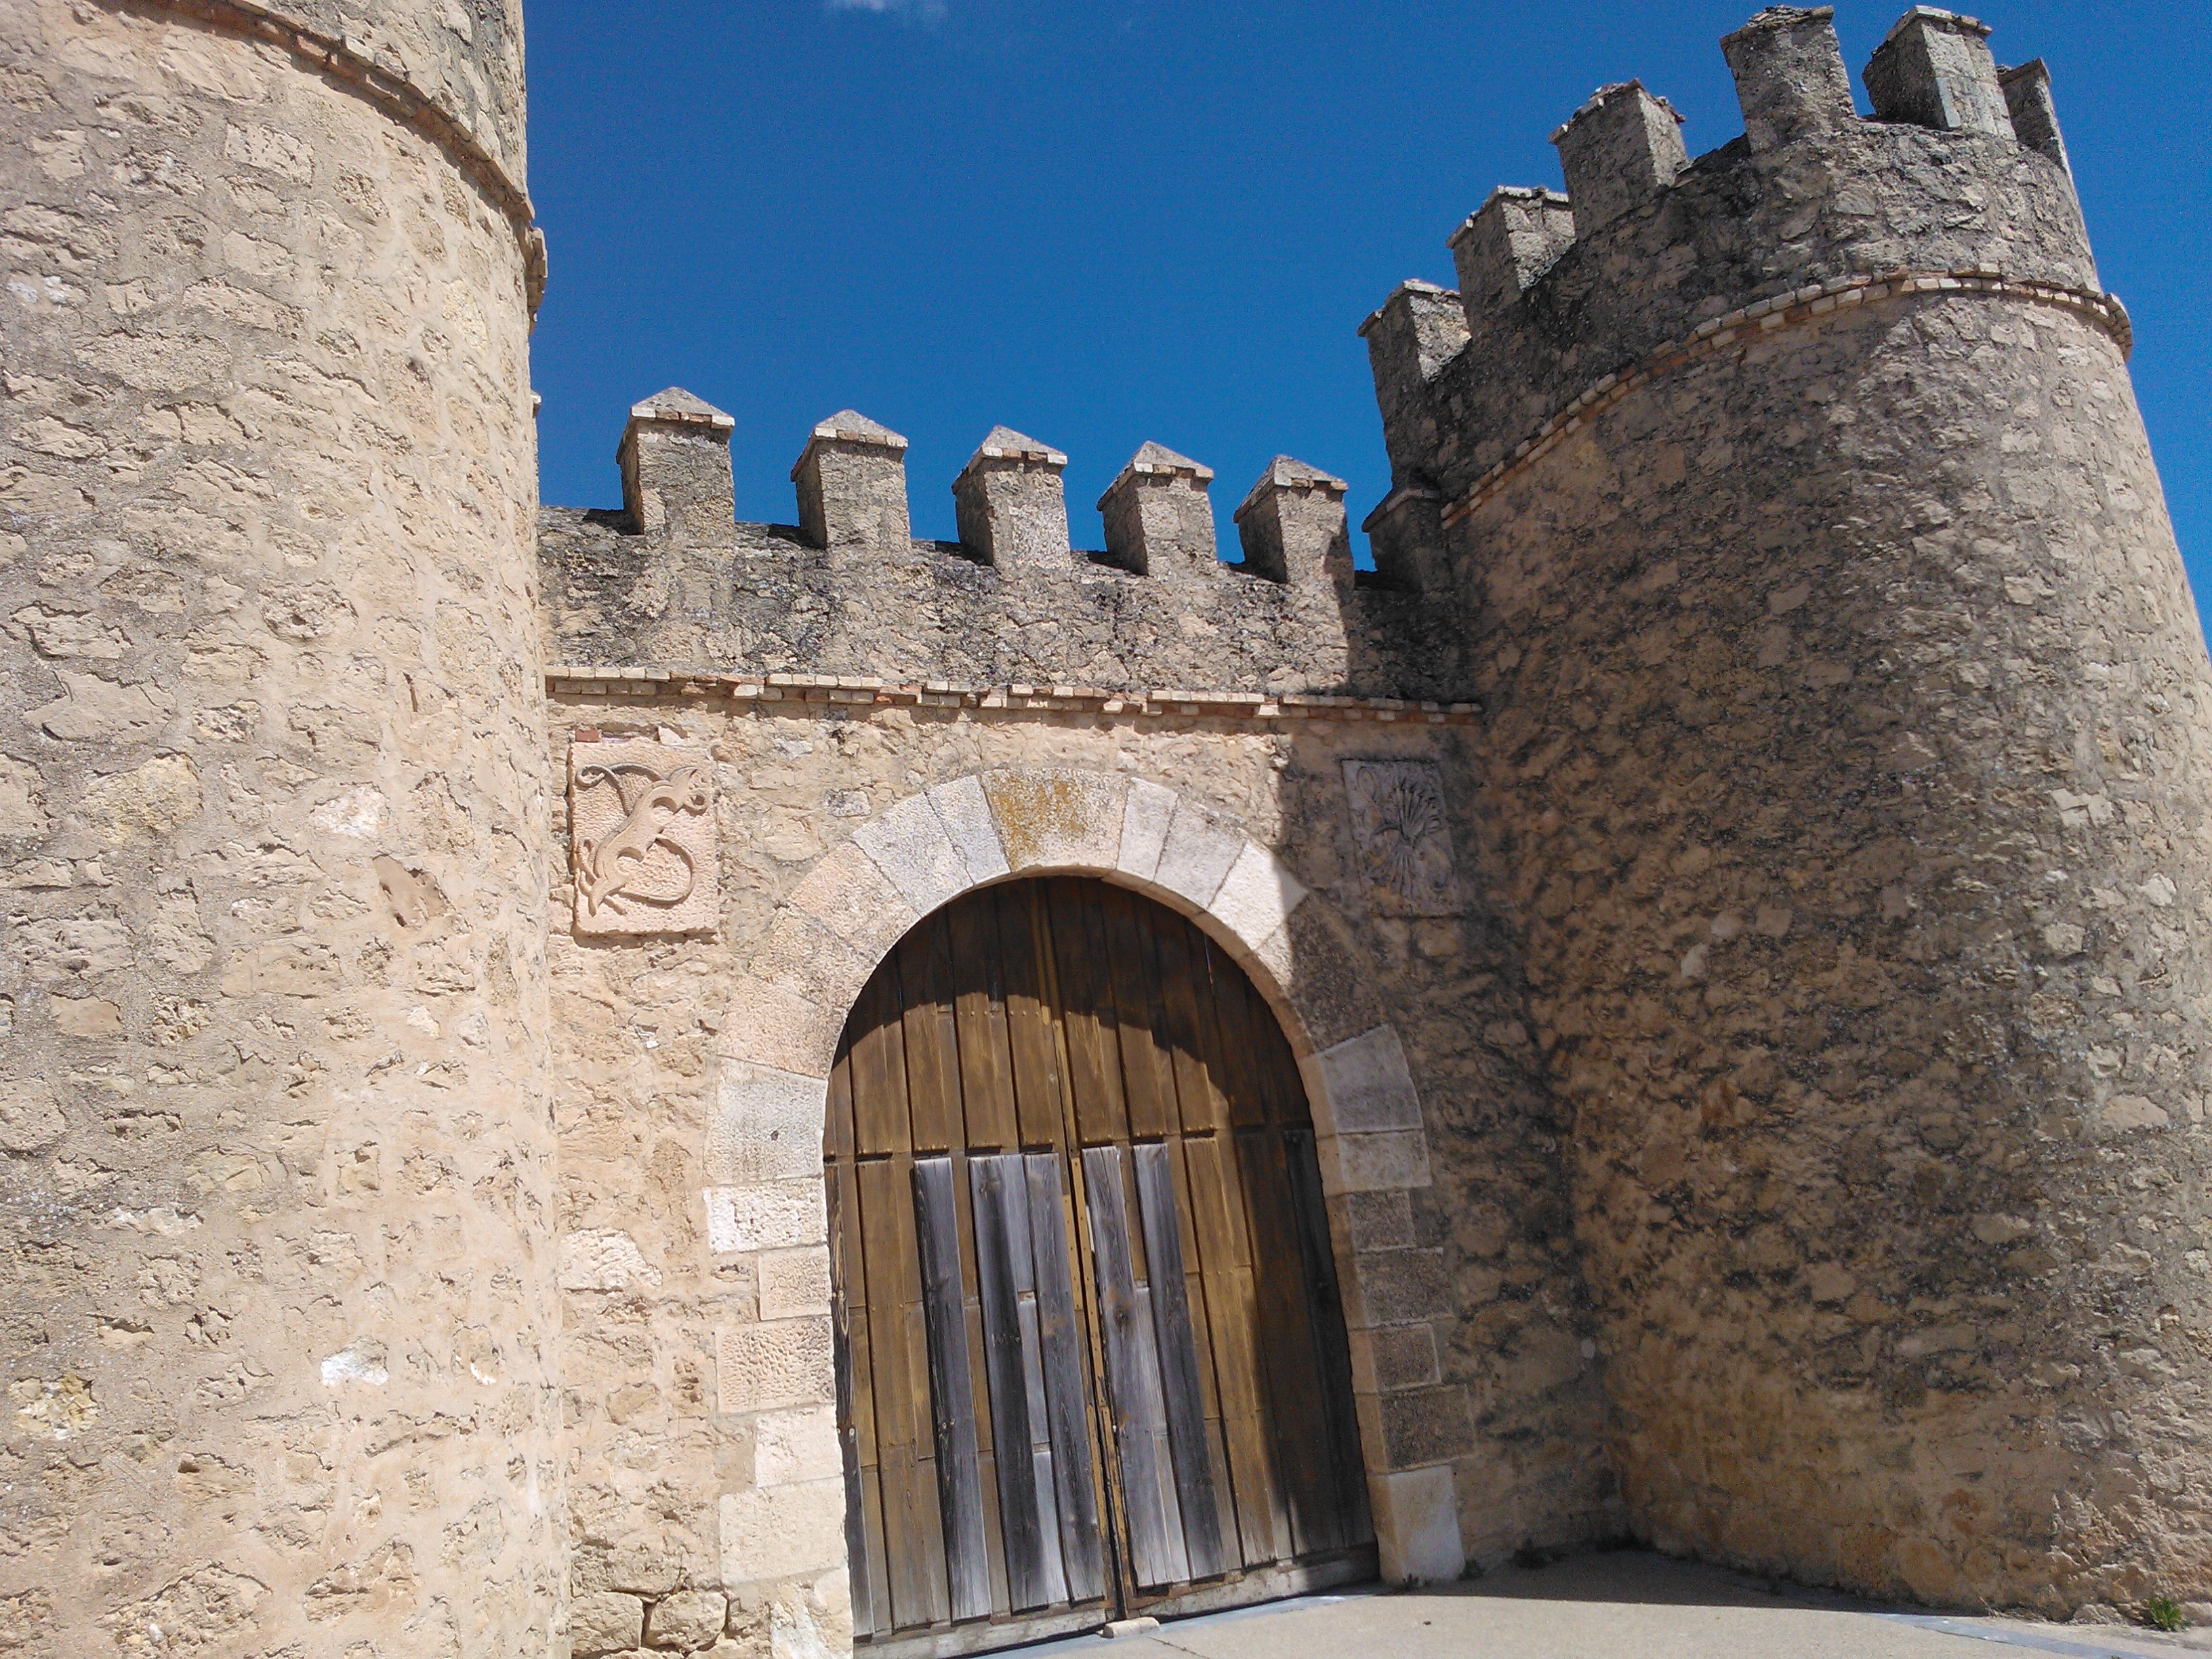
architecture, building, wall, arch, castle, fortification, door, place of worship, ruins, monastery, history, abbey, middle ages, donjon, historic site, ancient history, pe aranda de duero